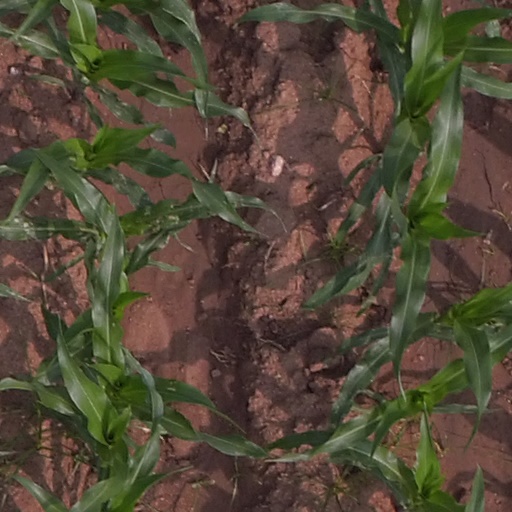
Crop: maize; corn